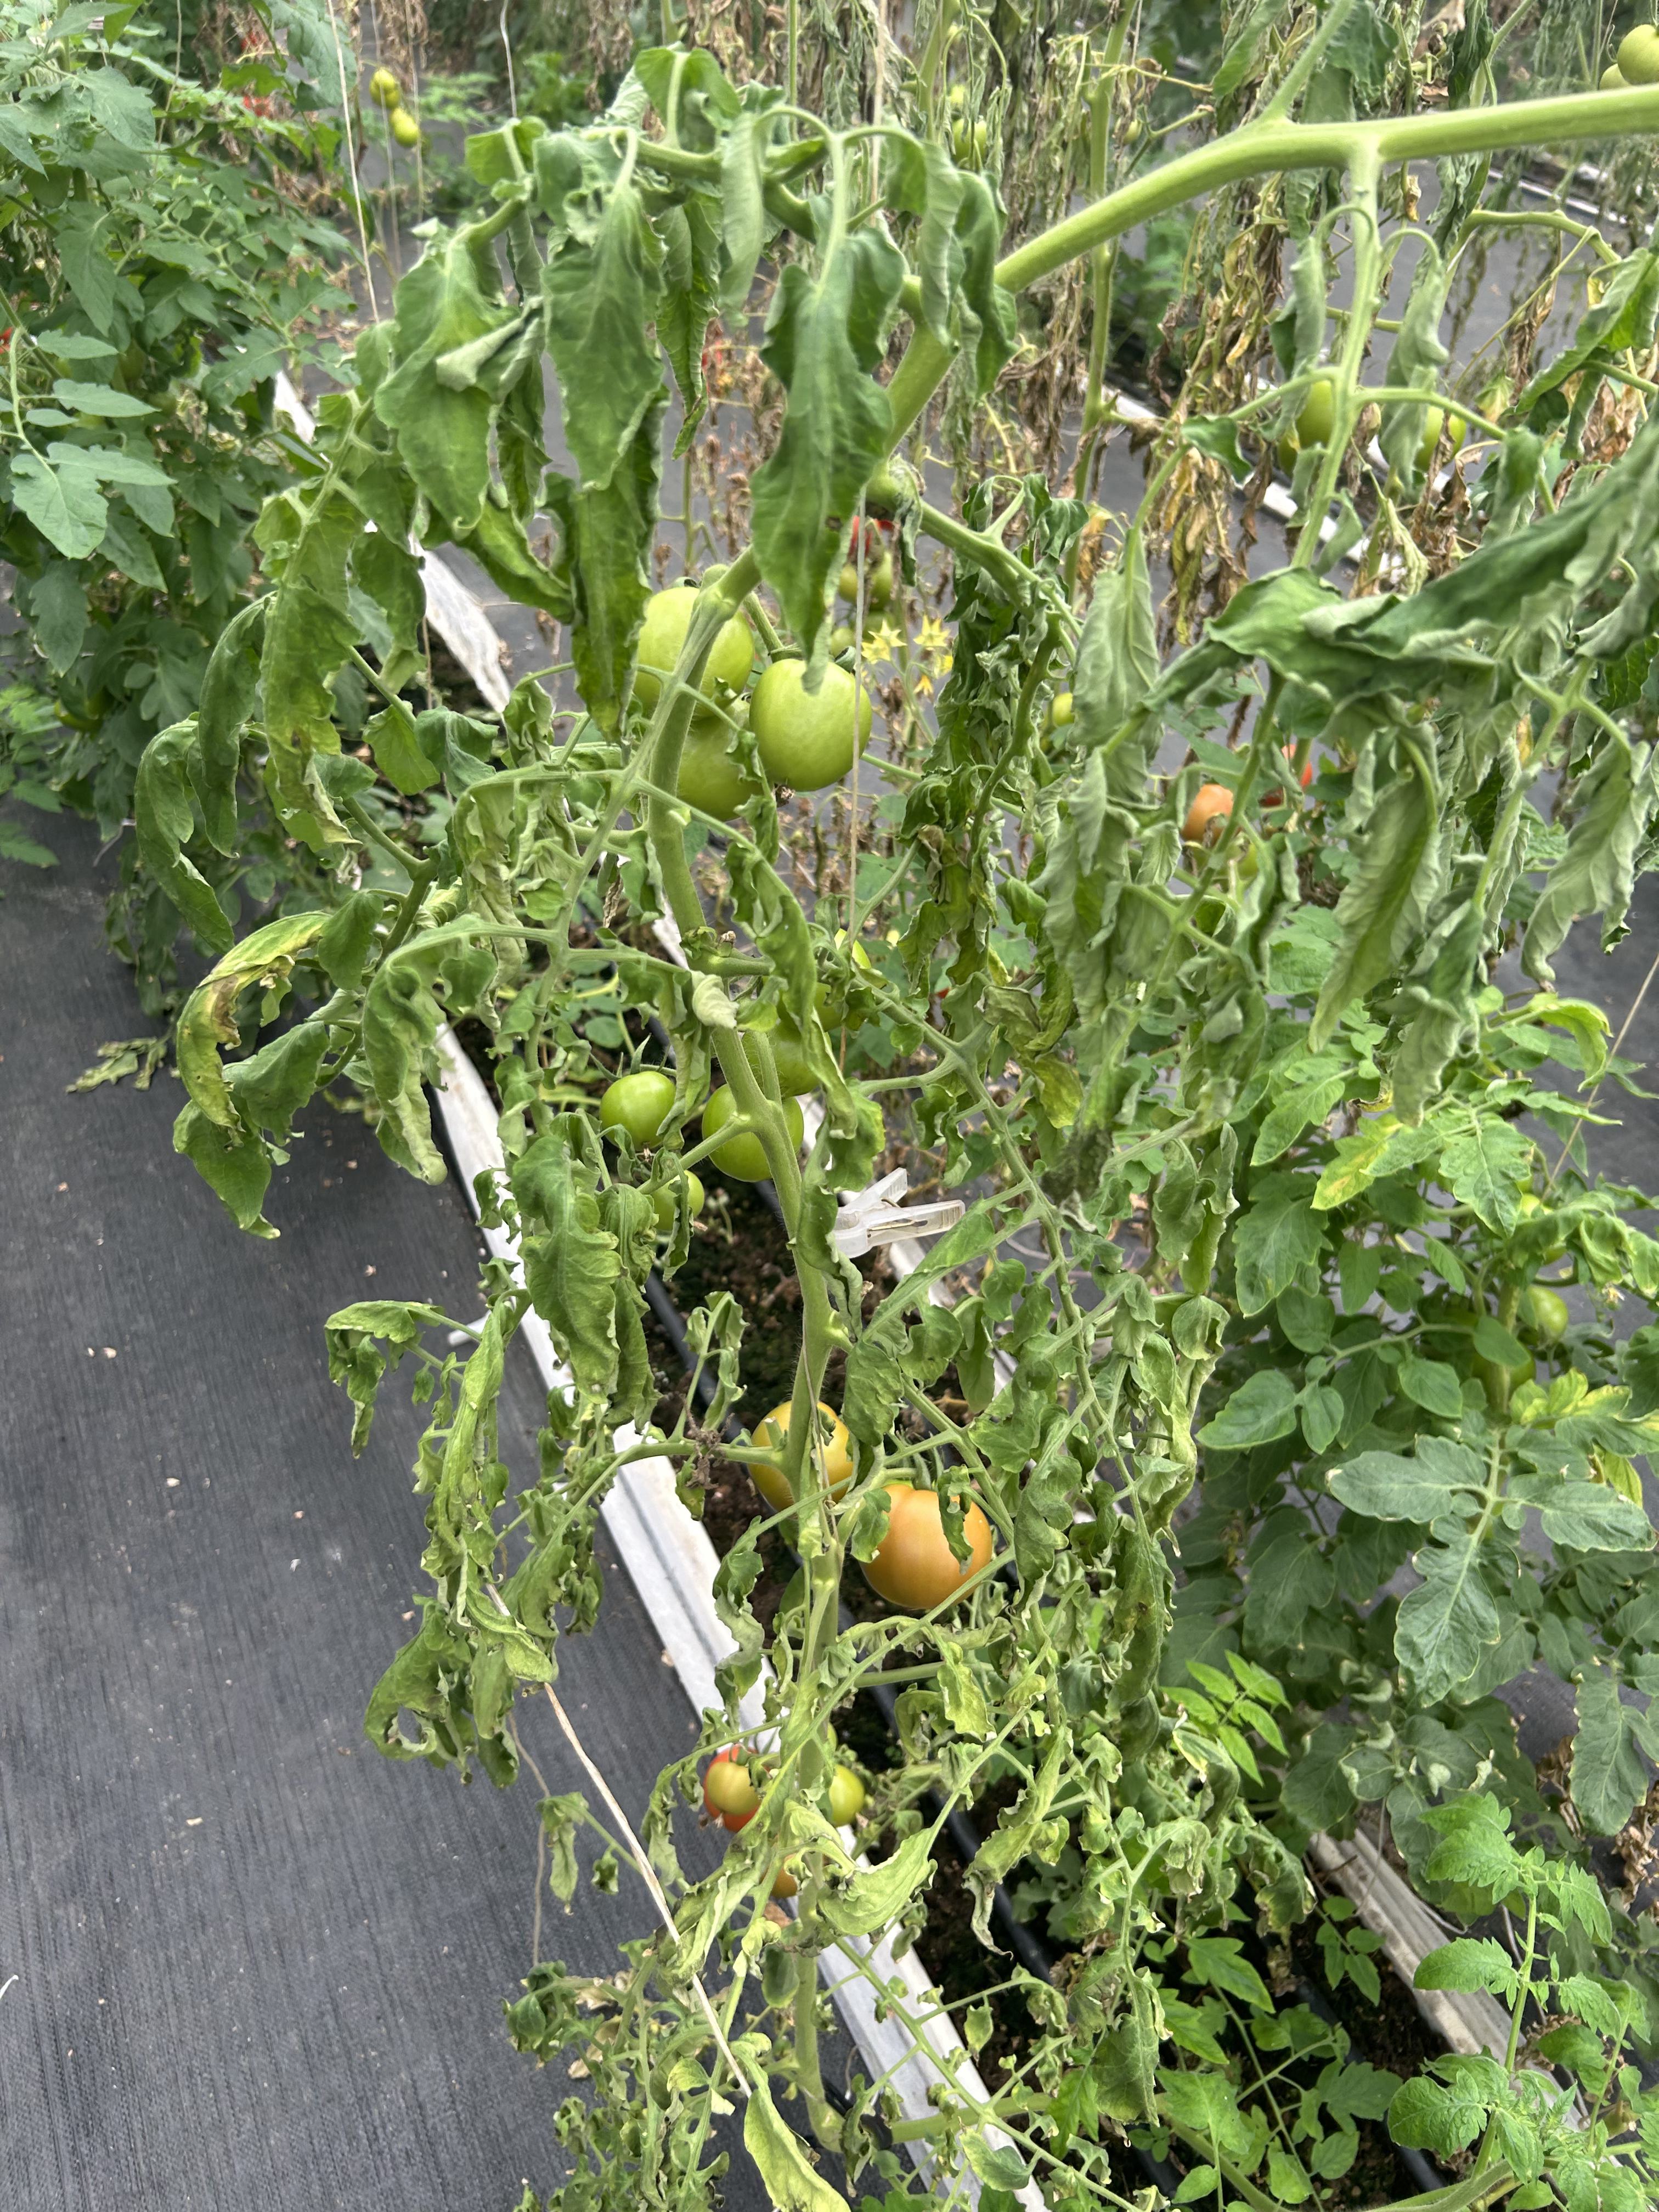
Disease: Wilt